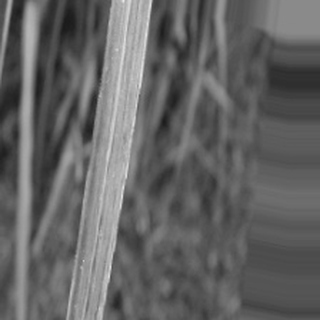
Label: sugarcane_bacterial_blight